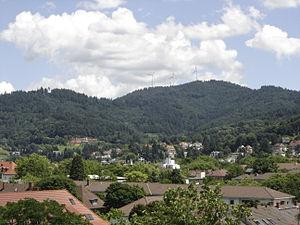
Le Rosskopf ou Roßkopf est une montagne de la Forêt-Noire, au Brisgau, en Bade-Wurtemberg.